Mainz carnival

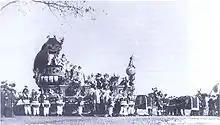
The carnival princes cart of the 1886 Rosenmontag parade

The tradition of carnival can be traced back to the Christian moveable feasts, where Ash Wednesday is the first day of Lent and occurs forty-six days (forty days not counting Sundays) before Easter. The first written records of the tradition date from the 13th and 14th century. By that time, regulations against excessive gluttony and debauchery during the days before carnival had been established. The word "Fastnacht" or carnival occurs for the first time during the 13th century.